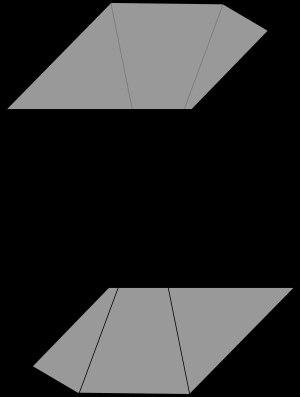
Un picanoïde, du grec πινάκιον, est une forme délimitée par des plans parallèles. Le terme est surtout utilisé en cristallographie et en minéralogie.